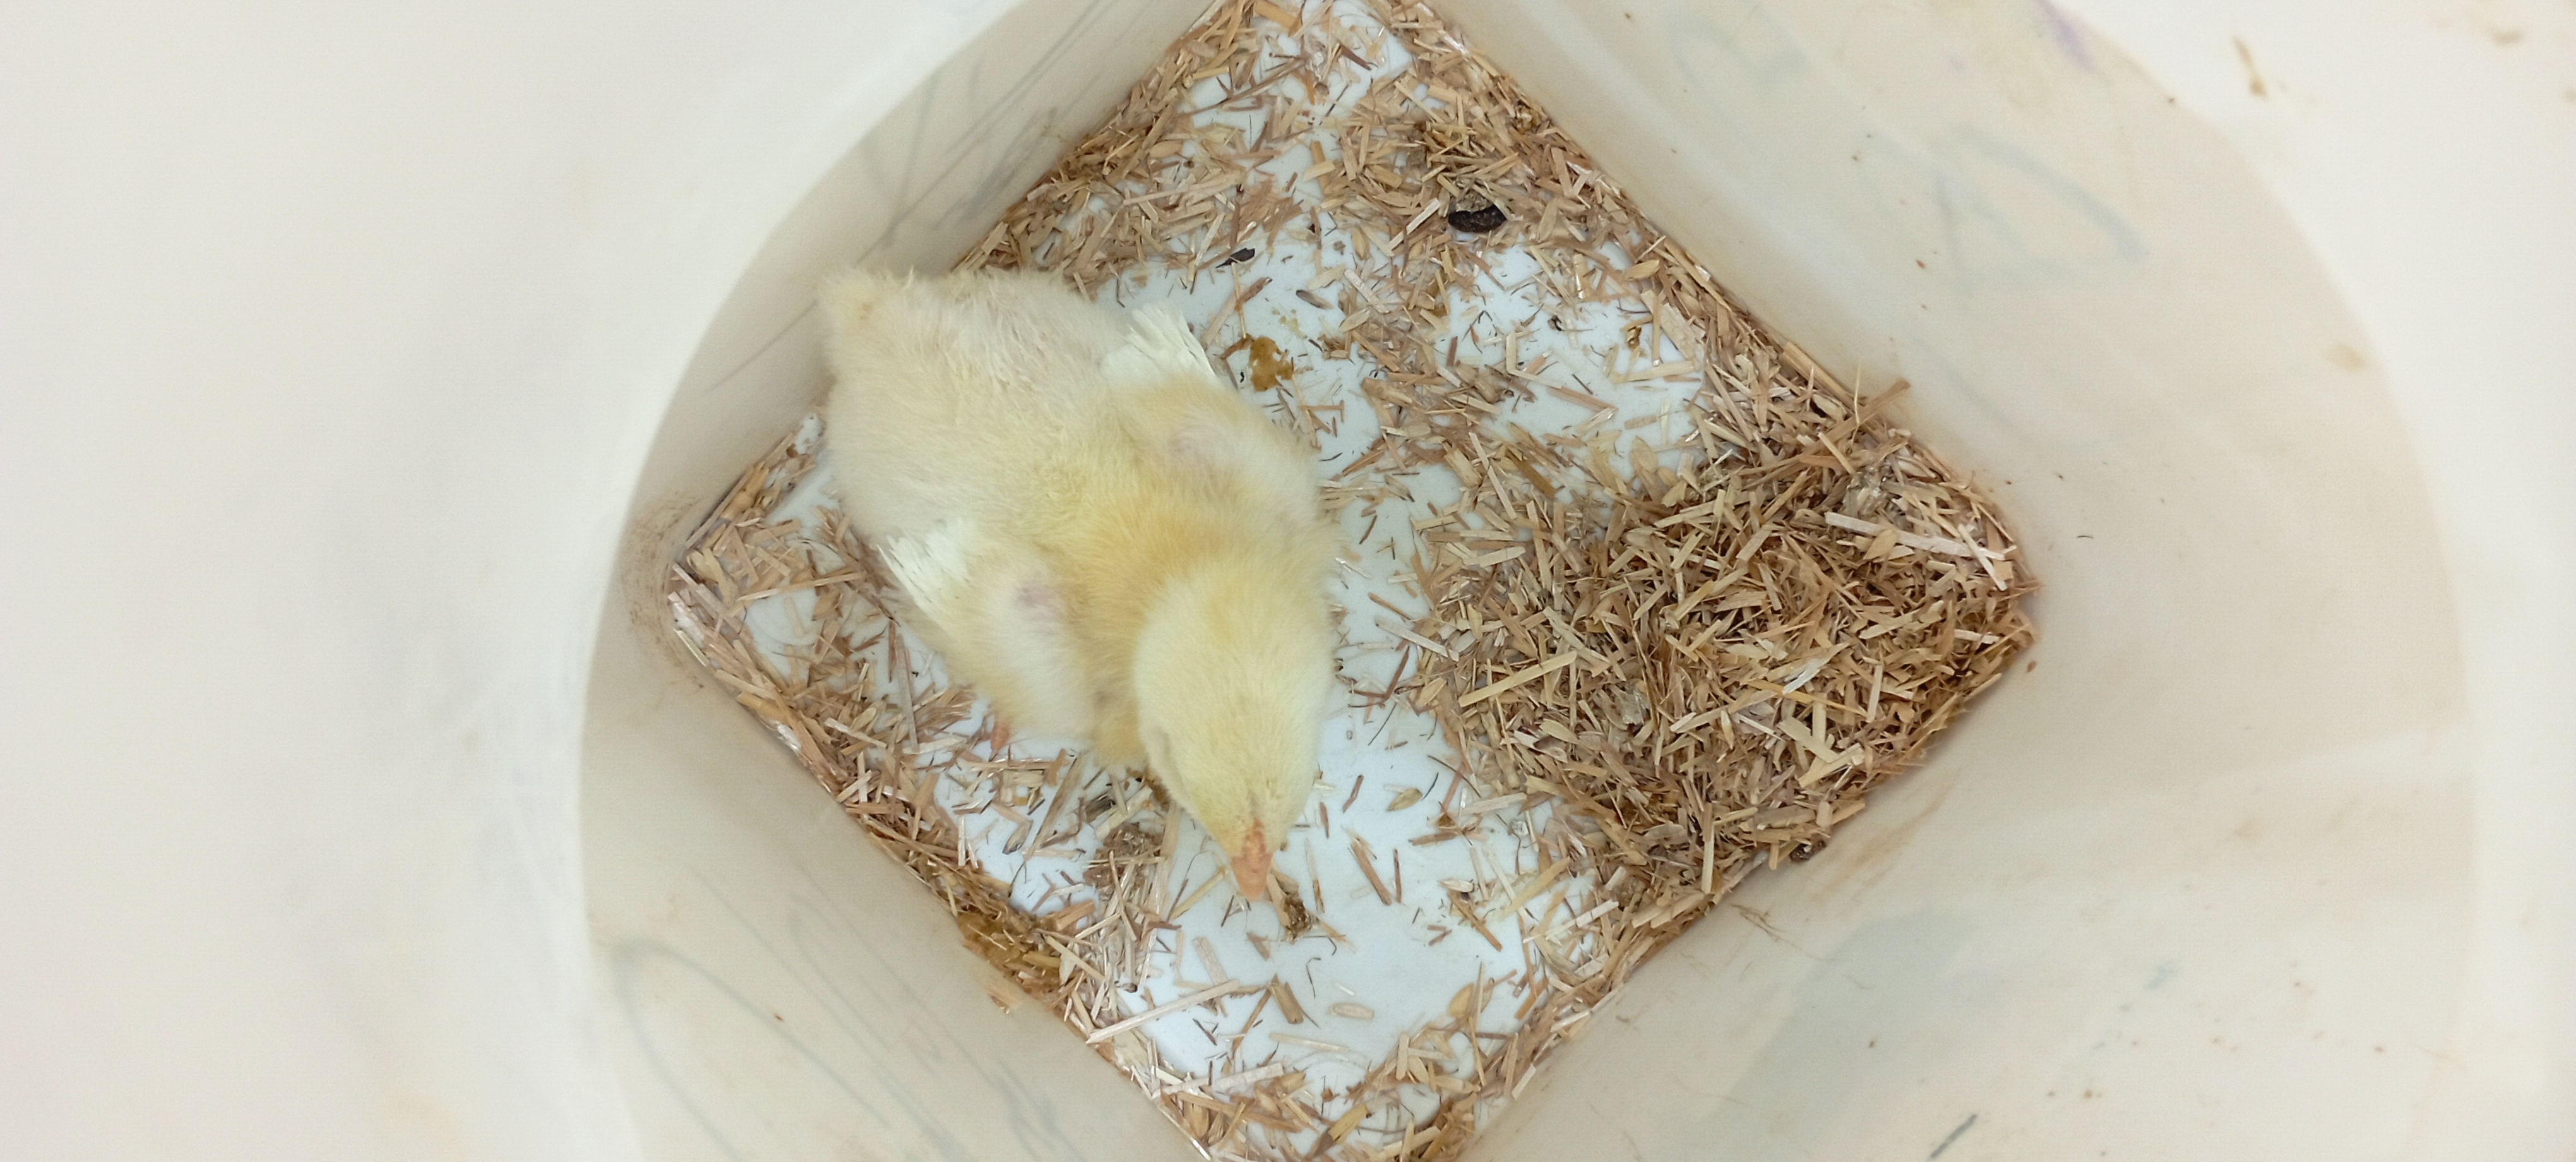
Weight: 198 g